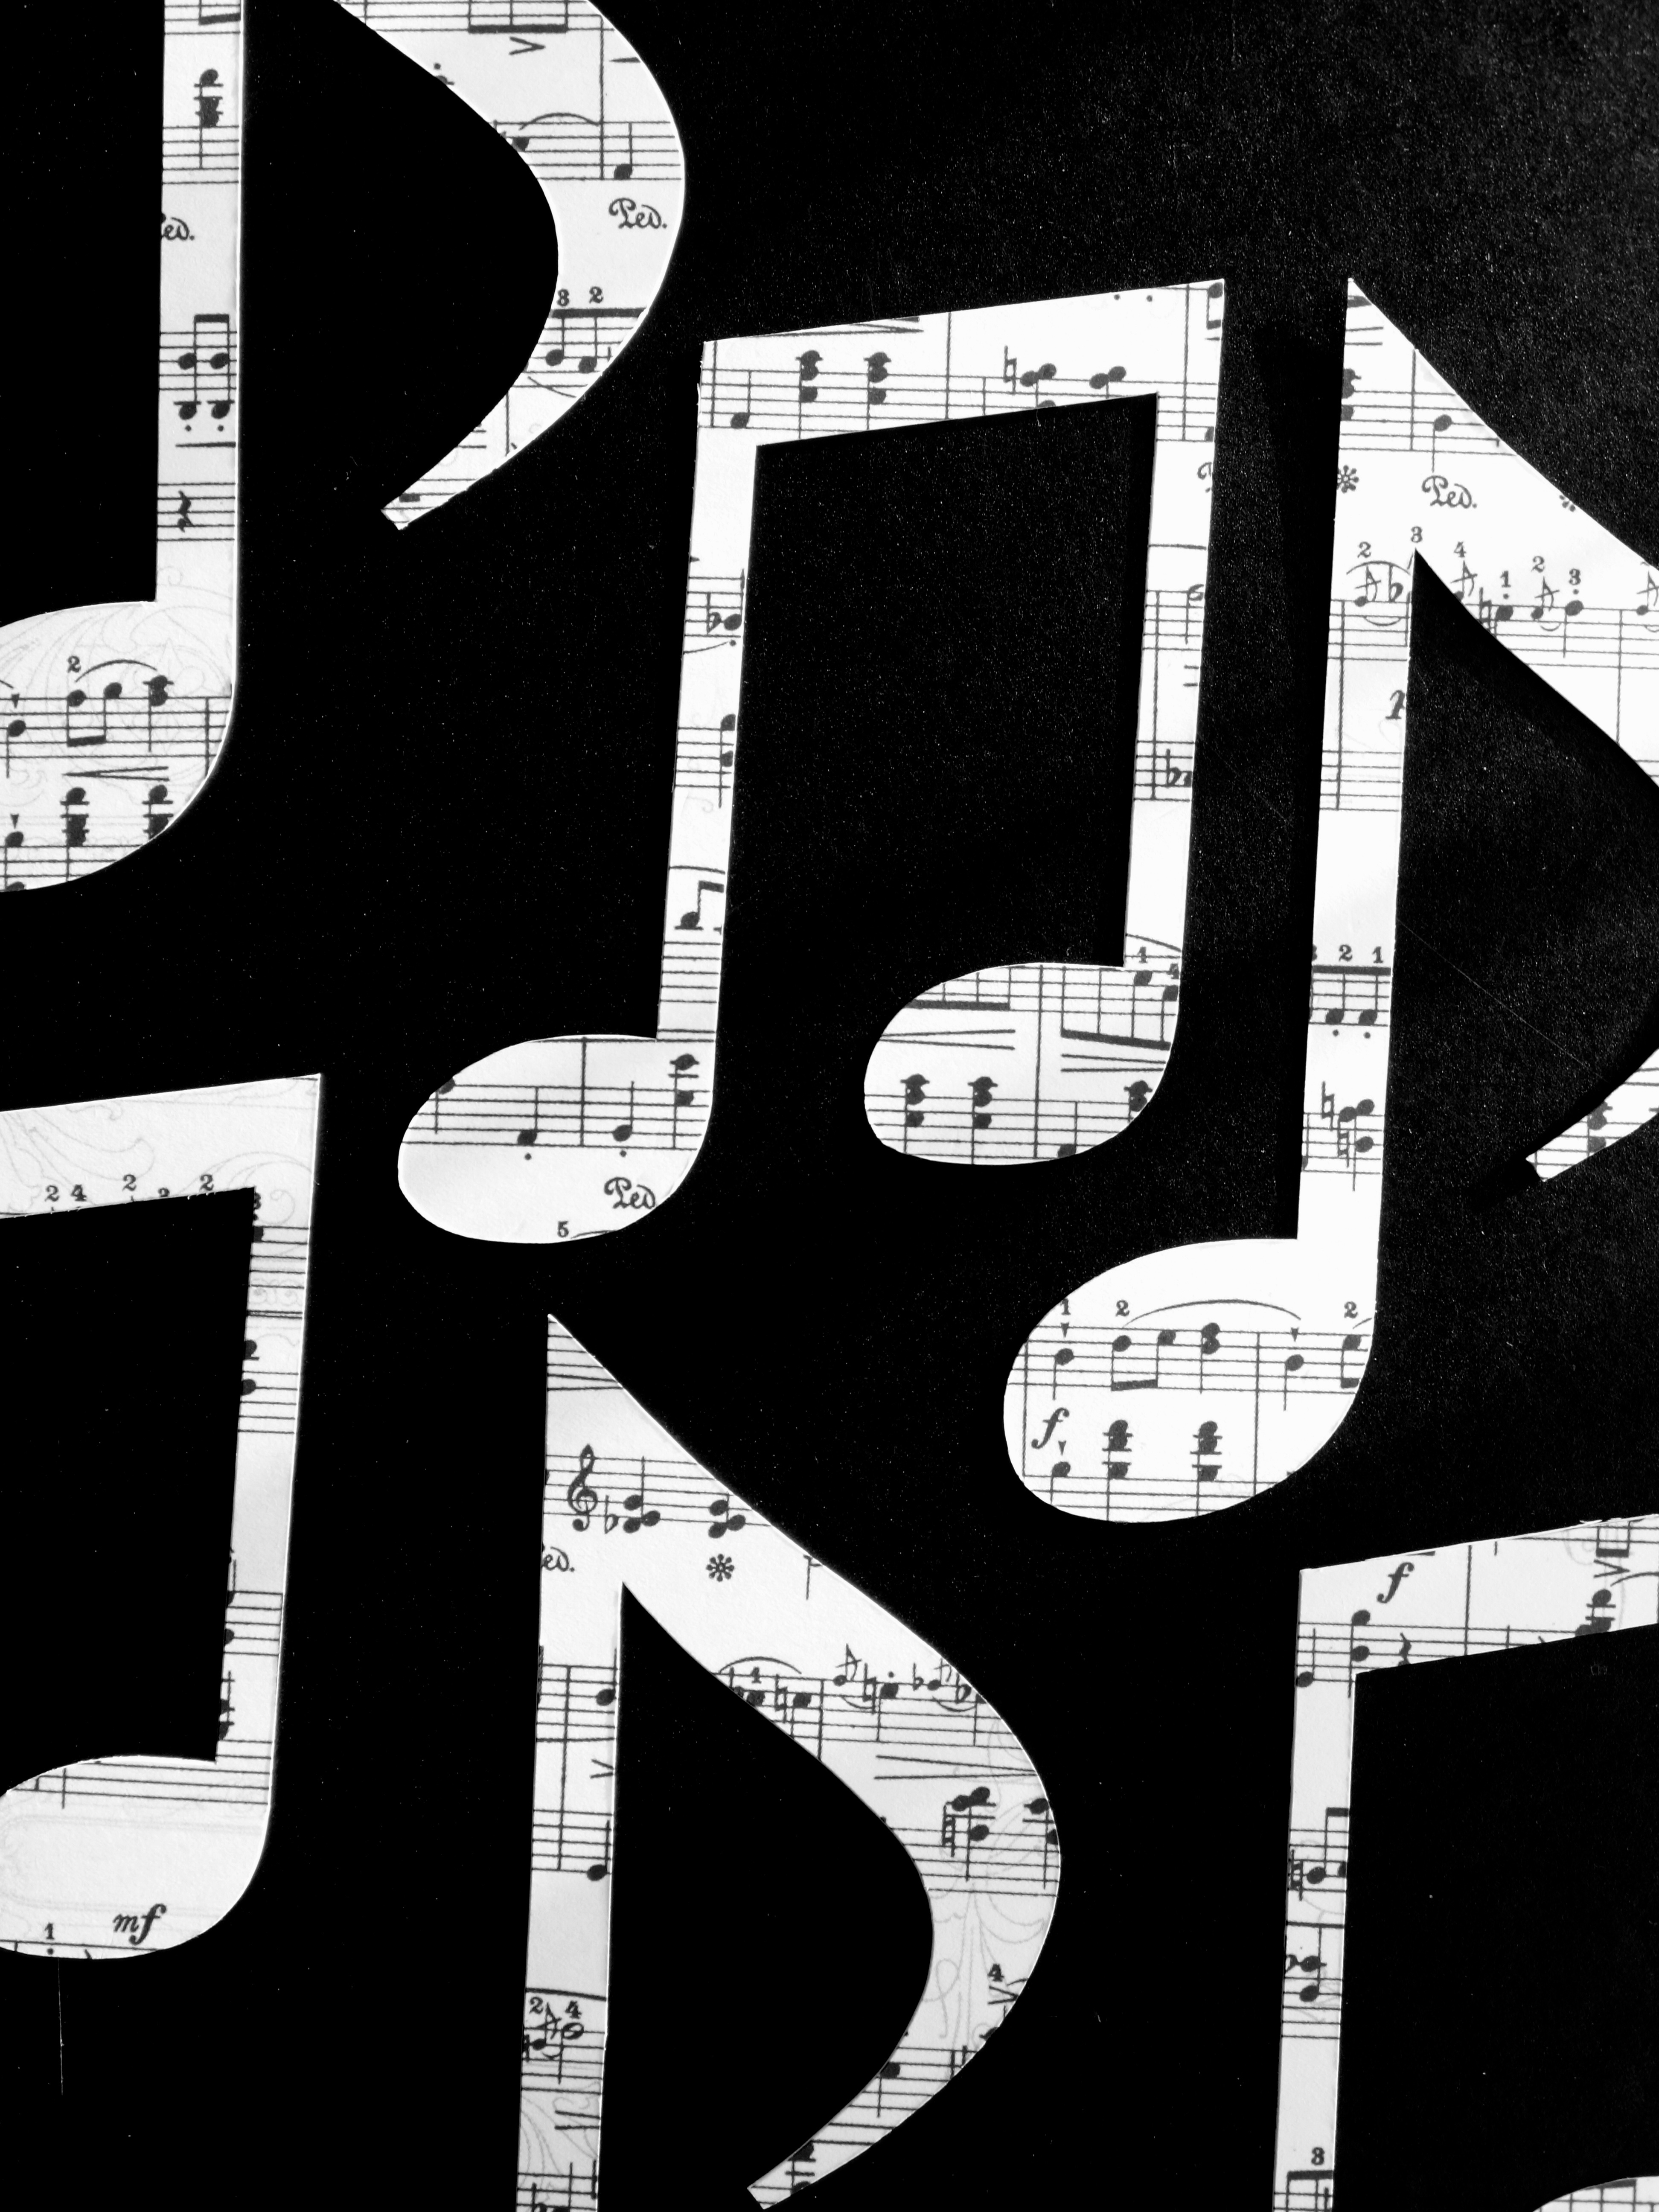
music, black and white, number, pattern, monochrome, sheet music, font, art, sketch, drawing, illustration, design, text, sound, poster, shape, modern art, contour, graphic design, monochrome photography, album cover, outlines, octave